Six Acts (film)

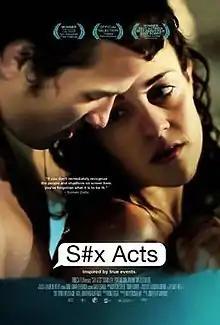

Six Acts (Originally released as Shesh Peamim and also referred to as S#x Acts) is a 2012 Israeli drama film directed by Jonathan Gurfinkel and written by Rona Segal. The film is set in Herzliya and shows six different encounters between a group of teenagers over the course of a few weeks. The film was produced by Tazfilm productions and funded by the Israeli Film Fund and Keshet Broadcasting.